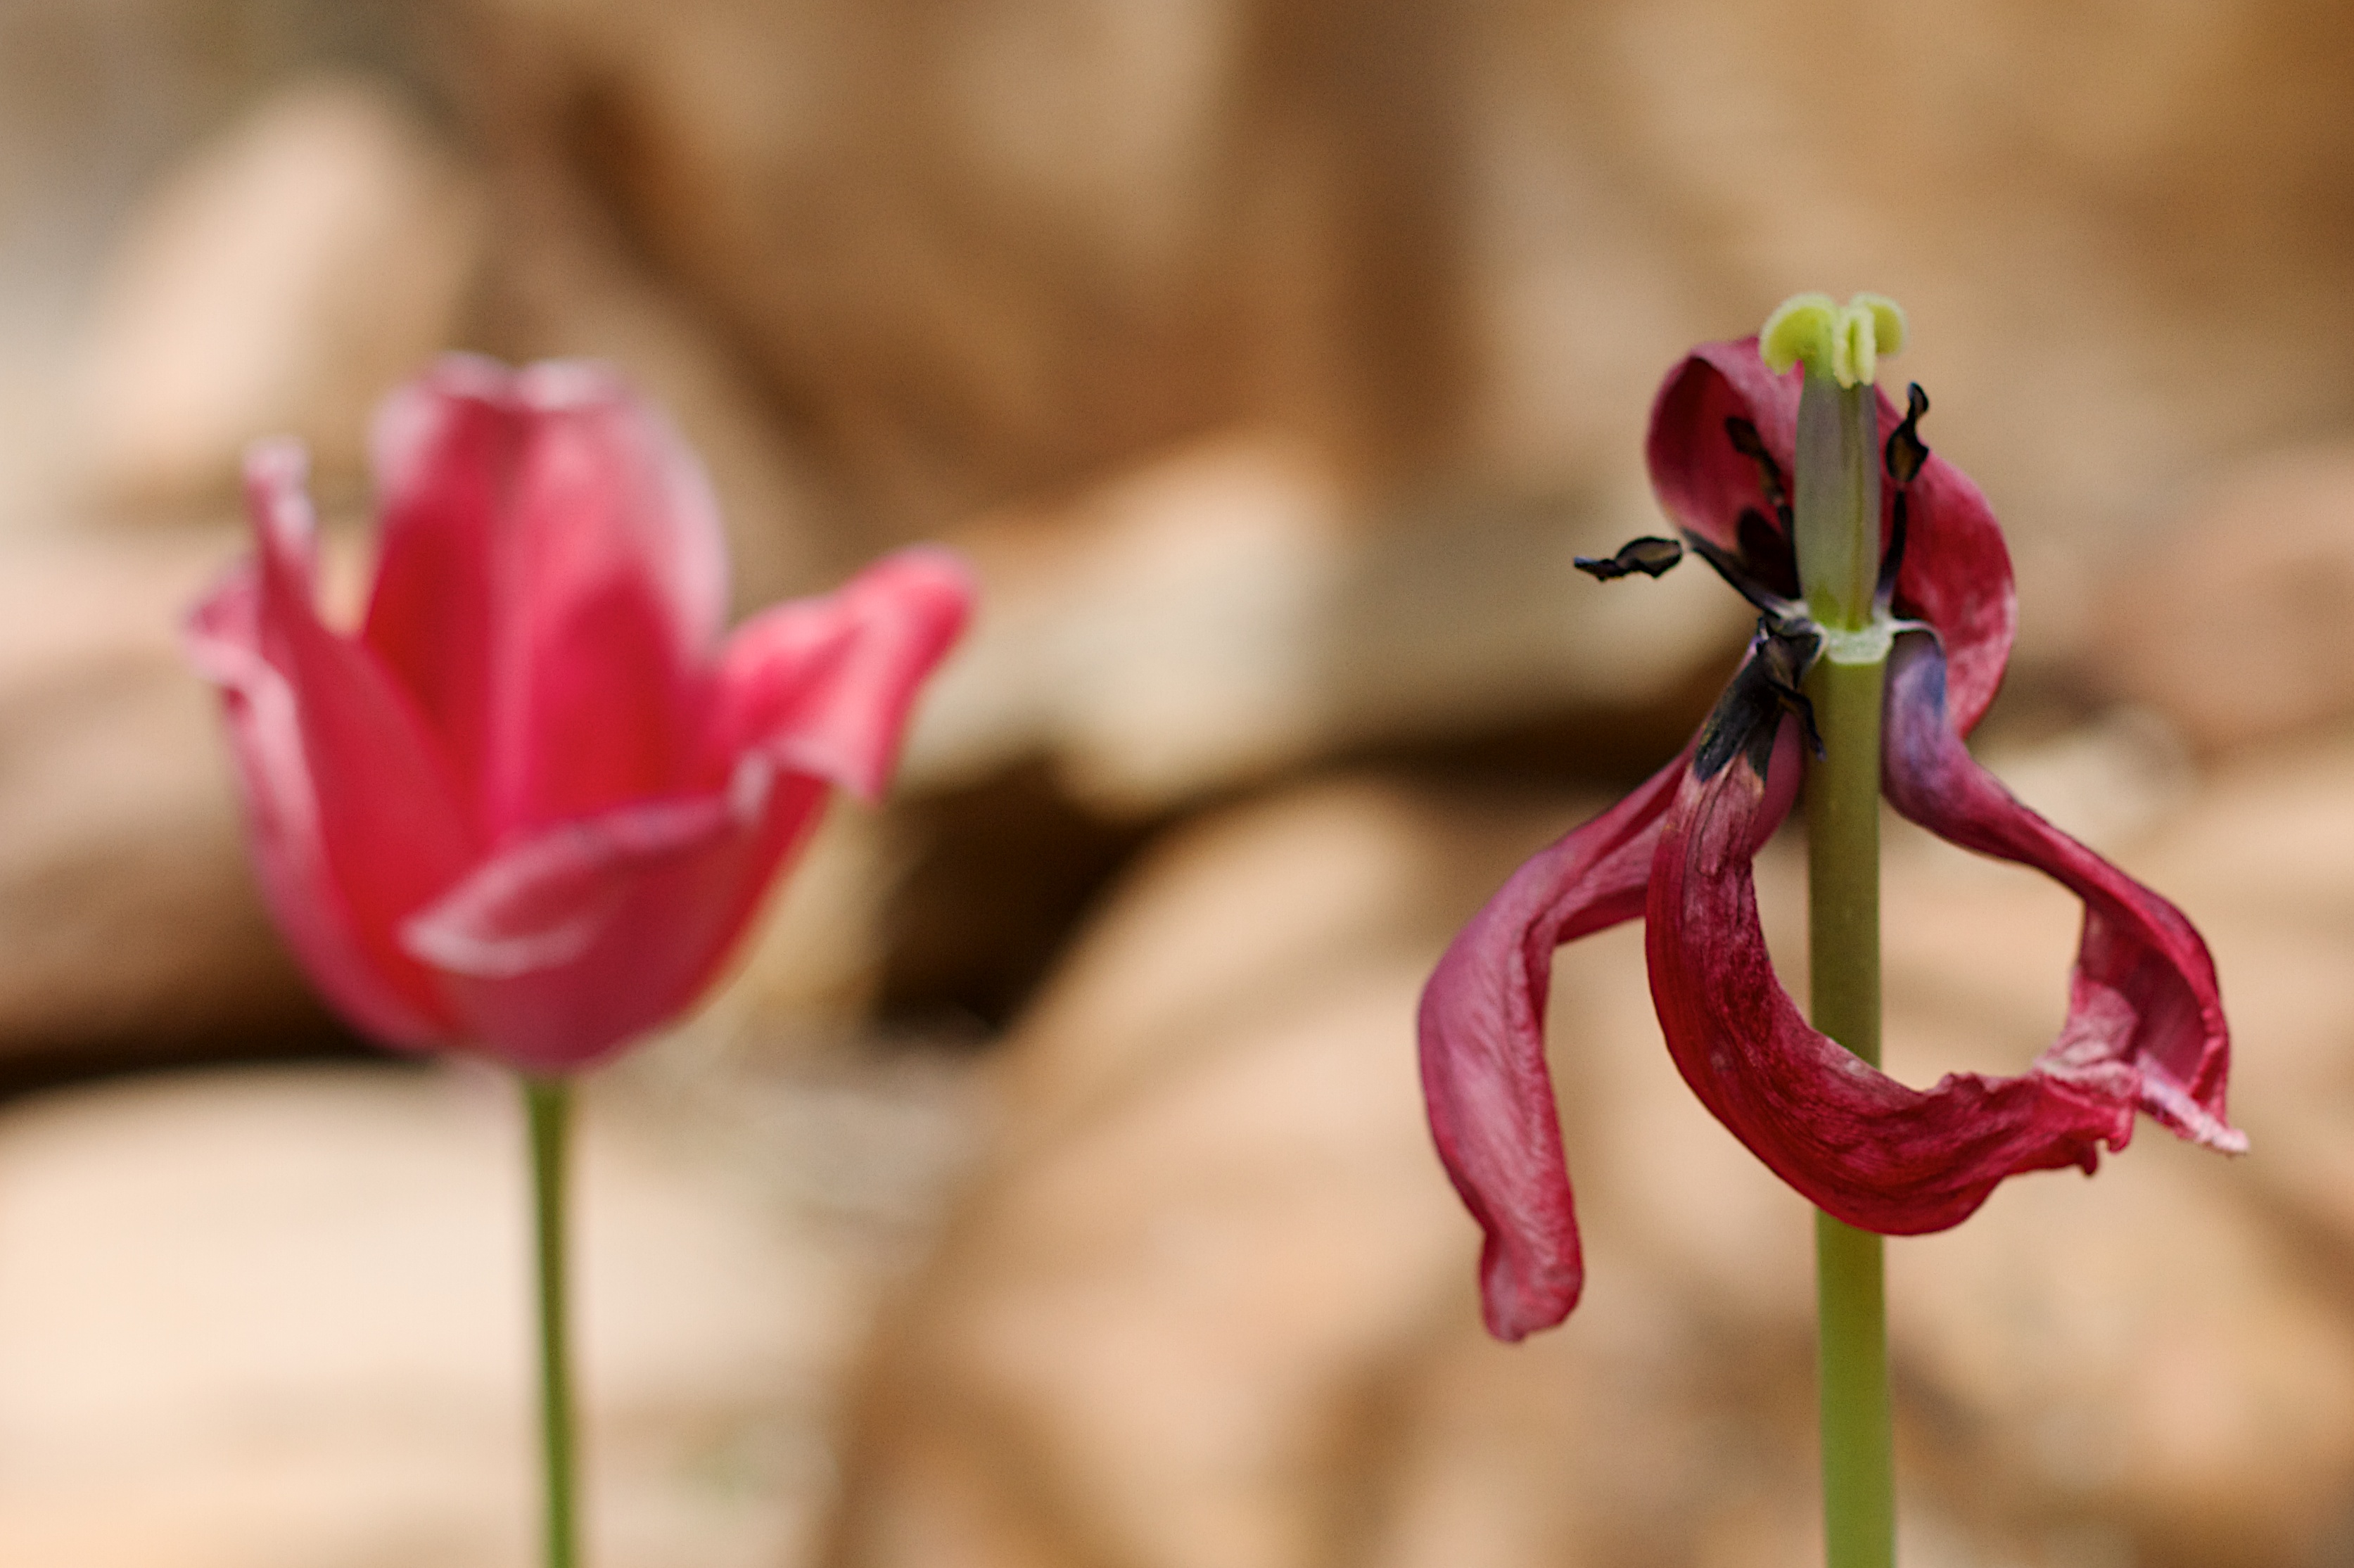
blossom, plant, photography, flower, petal, tulip, red, botany, pink, flora, close up, organ, floristry, macro photography, flowering plant, plant stem, land plant